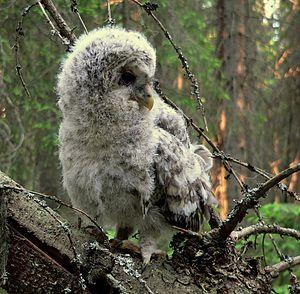
La réintroduction d'espèces animales ou végétales dans leur milieu naturel est une des stratégies de colonisation assistée mises en œuvre par la biologie de la conservation. C'est une notion qui a un sens administratif précis, mais qui est écologiquement relative.